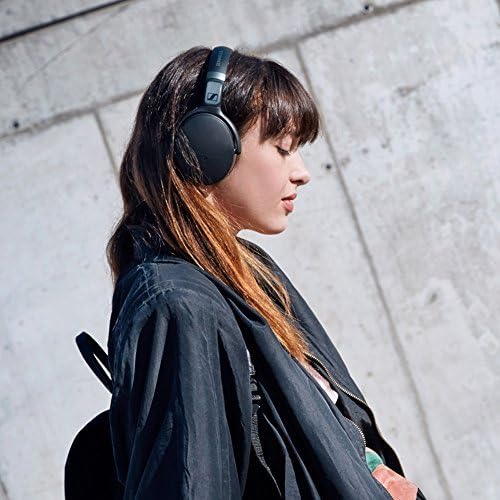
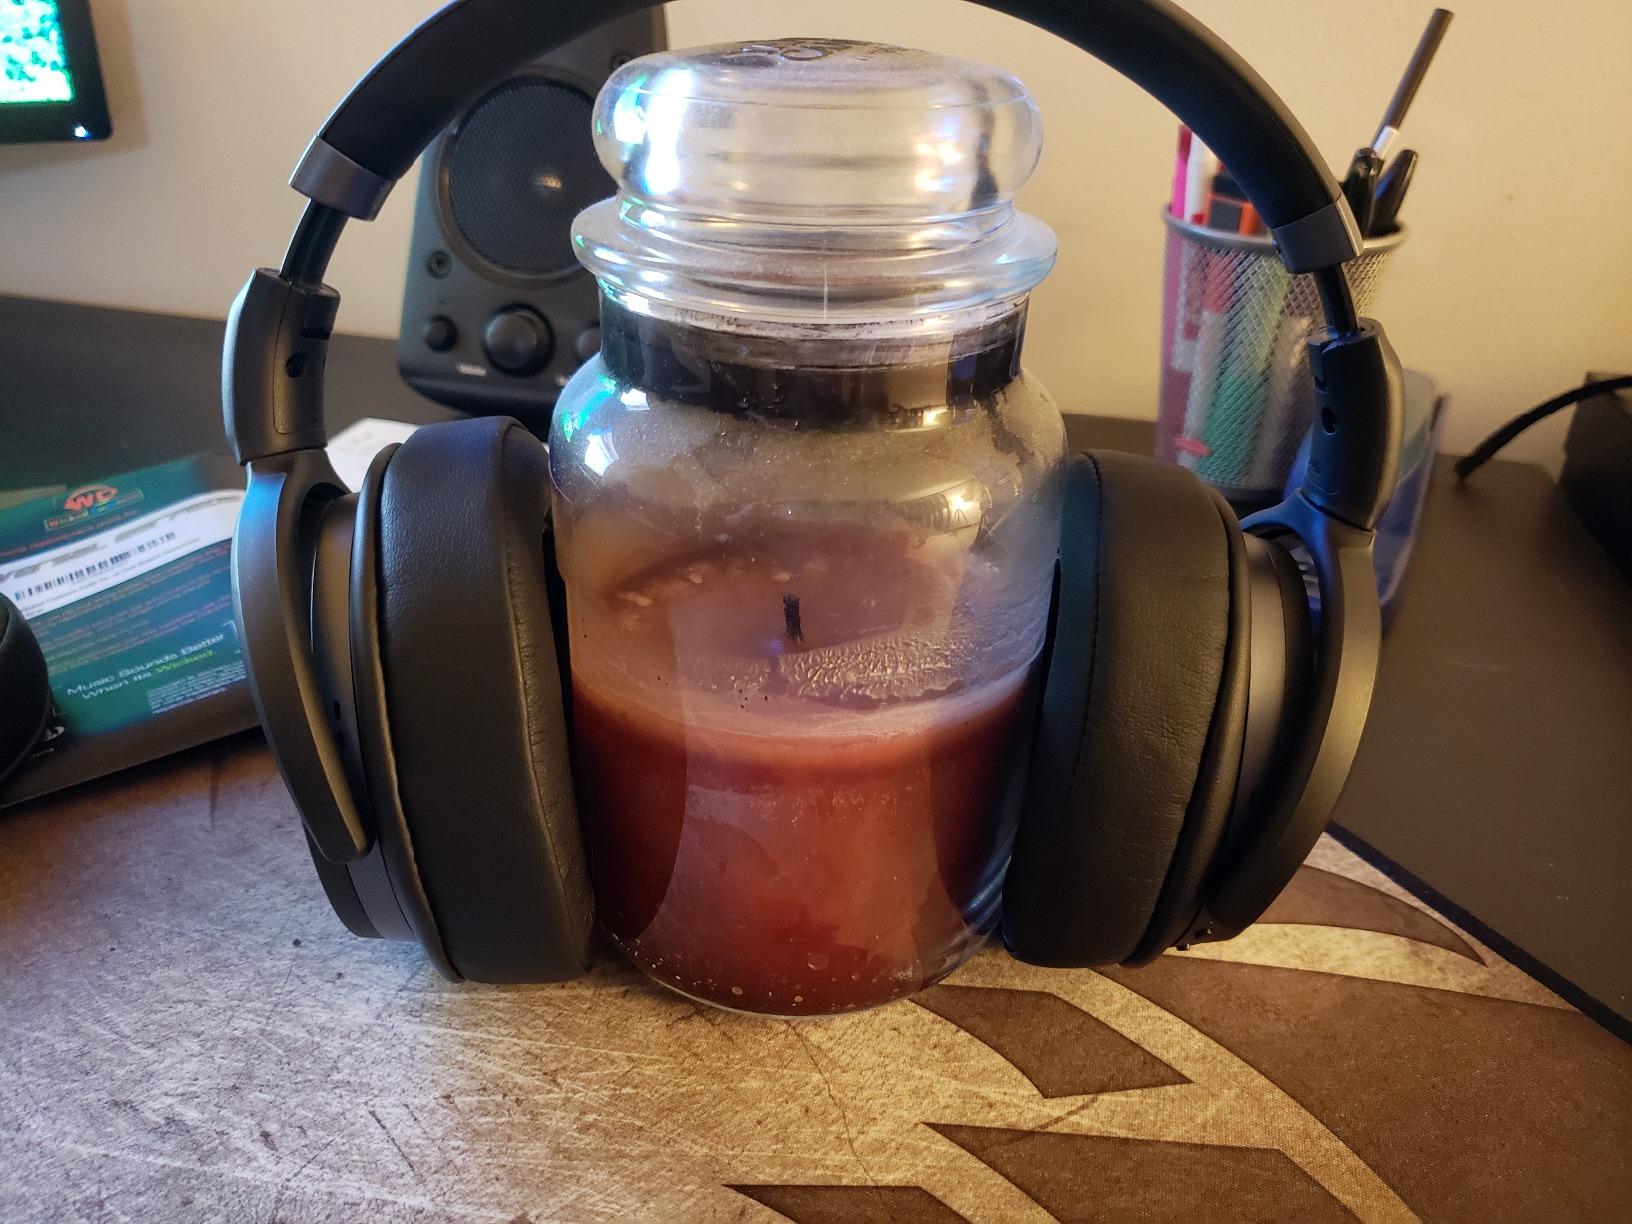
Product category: headphones
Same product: yes